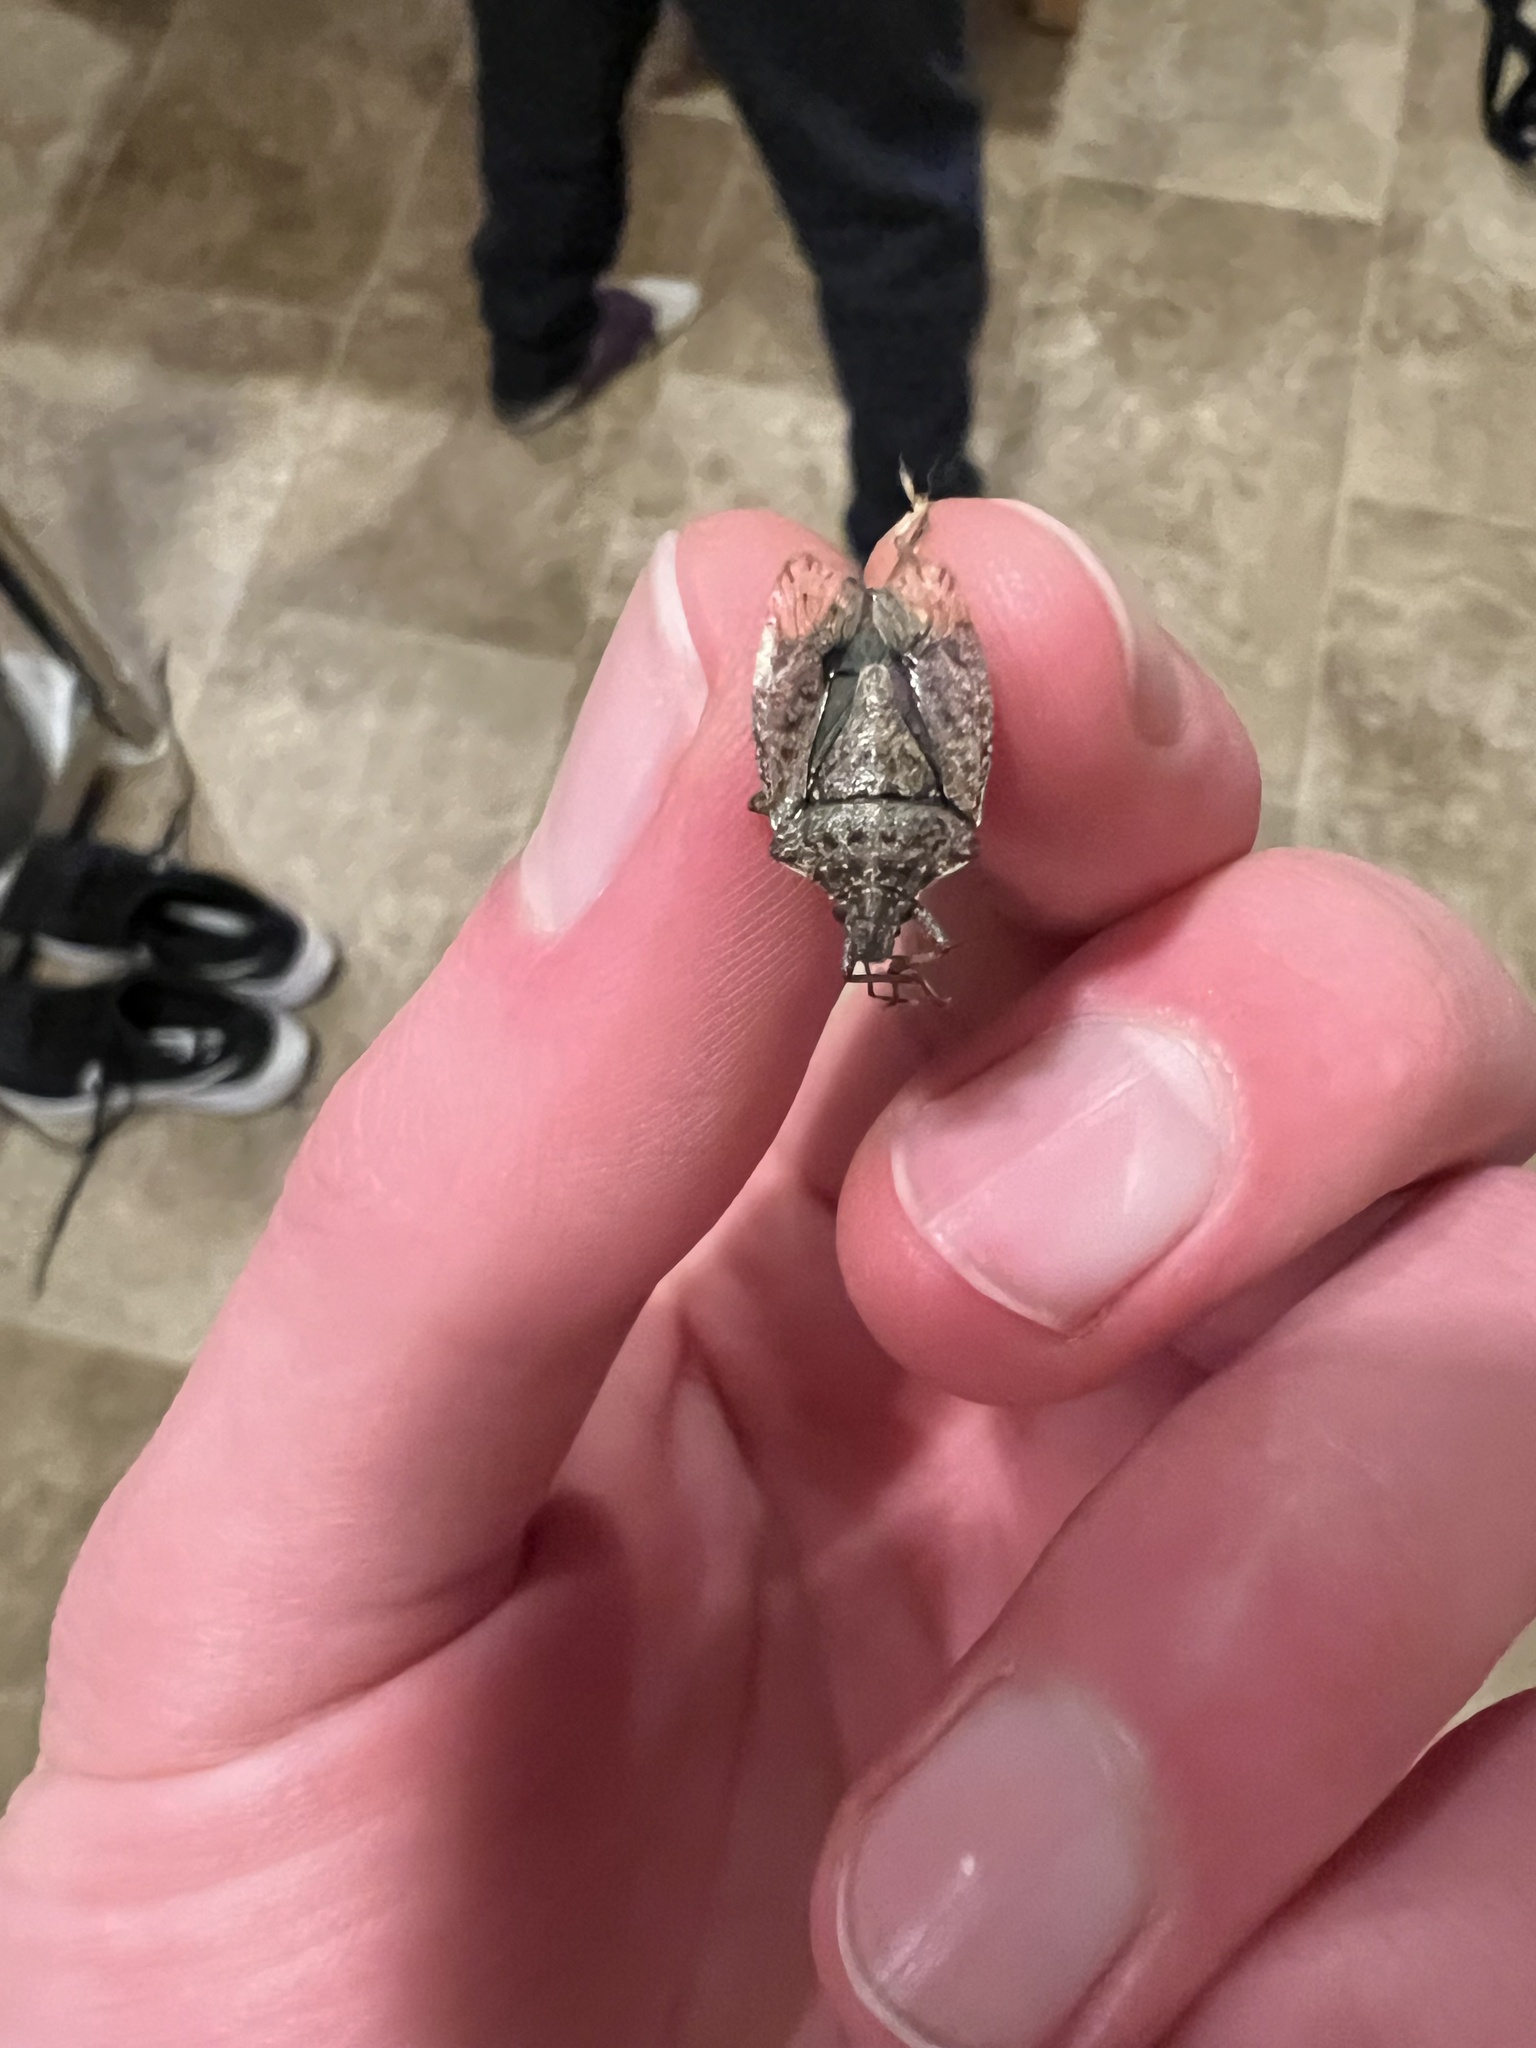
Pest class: stink_bug